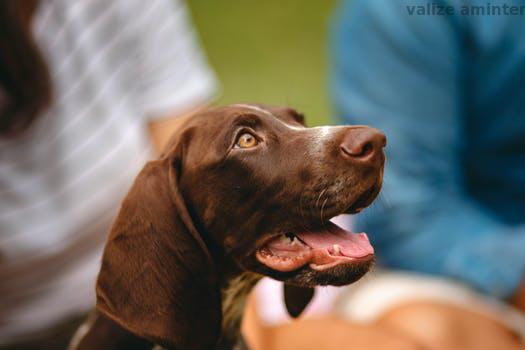
Label: Watermark